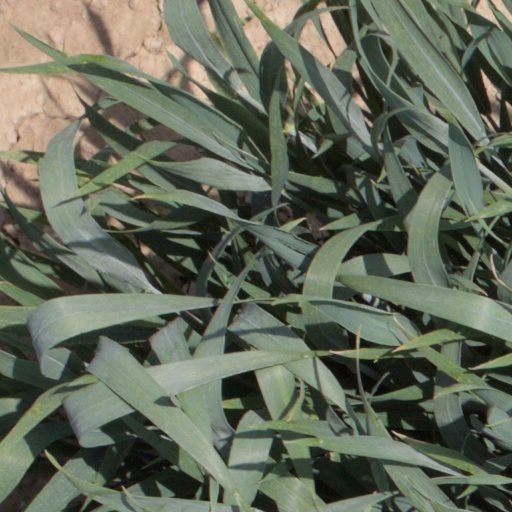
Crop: wheat